Correlation function (statistical mechanics)

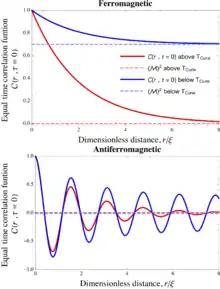
Schematic equal-time spin correlation functions for ferromagnetic and antiferromagnetic materials both above and below formula_1 versus the distance normalized by the correlation length, formula_2. In all cases, correlations are strongest nearest to the origin, indicating that a spin has the strongest influence on its nearest neighbors. All correlations gradually decay as the distance from the spin at the origin increases. Above the Curie temperature, the correlation between spins tends to zero as the distance between the spins gets very large. In contrast, below formula_1, the correlation between the spins does not tend toward zero at large distances, but instead decays to a level consistent with the long-range order of the system. The difference in these decay behaviors, where correlations between microscopic random variables become zero versus non-zero at large distances, is one way of defining short- versus long-range order.

In statistical mechanics, the correlation function is a measure of the order in a system, as characterized by a mathematical correlation function. Correlation functions describe how microscopic variables, such as spin and density, at different positions or times are related. More specifically, correlation functions measure quantitatively the extent to which microscopic variables fluctuate together, on average, across space and/or time. Keep in mind that correlation doesn’t automatically equate to causation. So, even if there’s a non-zero correlation between two points in space or time, it doesn’t mean there is a direct causal link between them. Sometimes, a correlation can exist without any causal relationship. This could be purely coincidental or due to other underlying factors, known as confounding variables, which cause both points to covary (statistically).